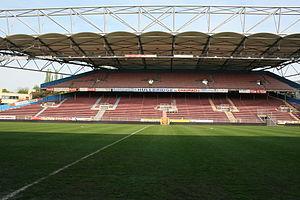
Stade de Euro 2000
Il s'agit de la 11ᵉ édition du Championnat d'Europe de football qui se tient tous les quatre ans et est organisé par l'UEFA.
Le stade du Pays de Charleroi est une enceinte sportive située à Charleroi en Belgique. Principal équipement sportif de la Ville de Charleroi, le Stade du Pays de Charleroi est depuis son inauguration en 1939 utilisé par le club de football du Royal Charleroi Sporting Club.